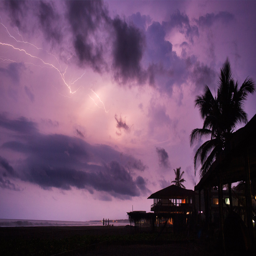
a storm rolls in lighting up the sky .